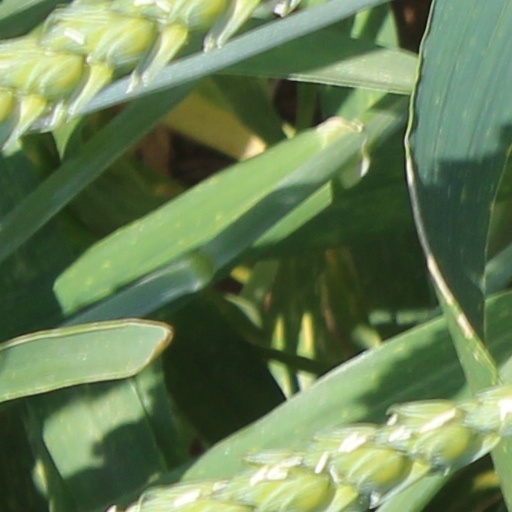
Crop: wheat